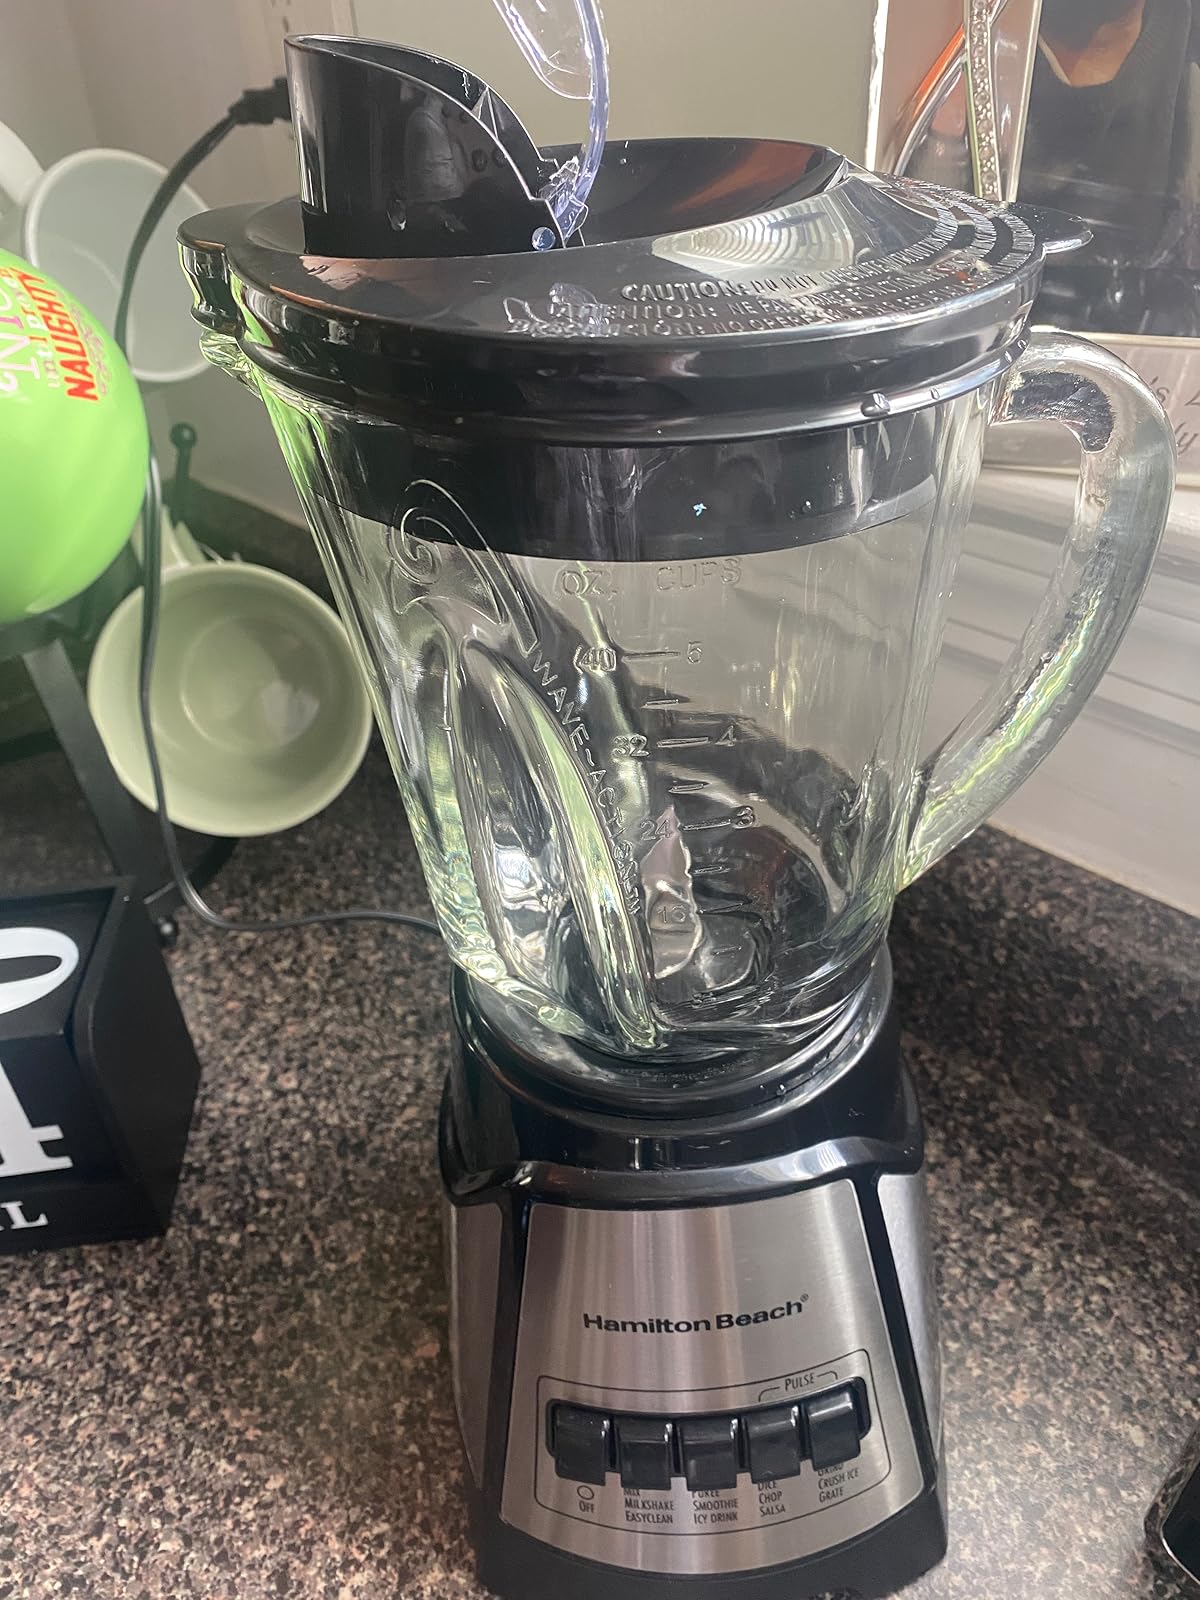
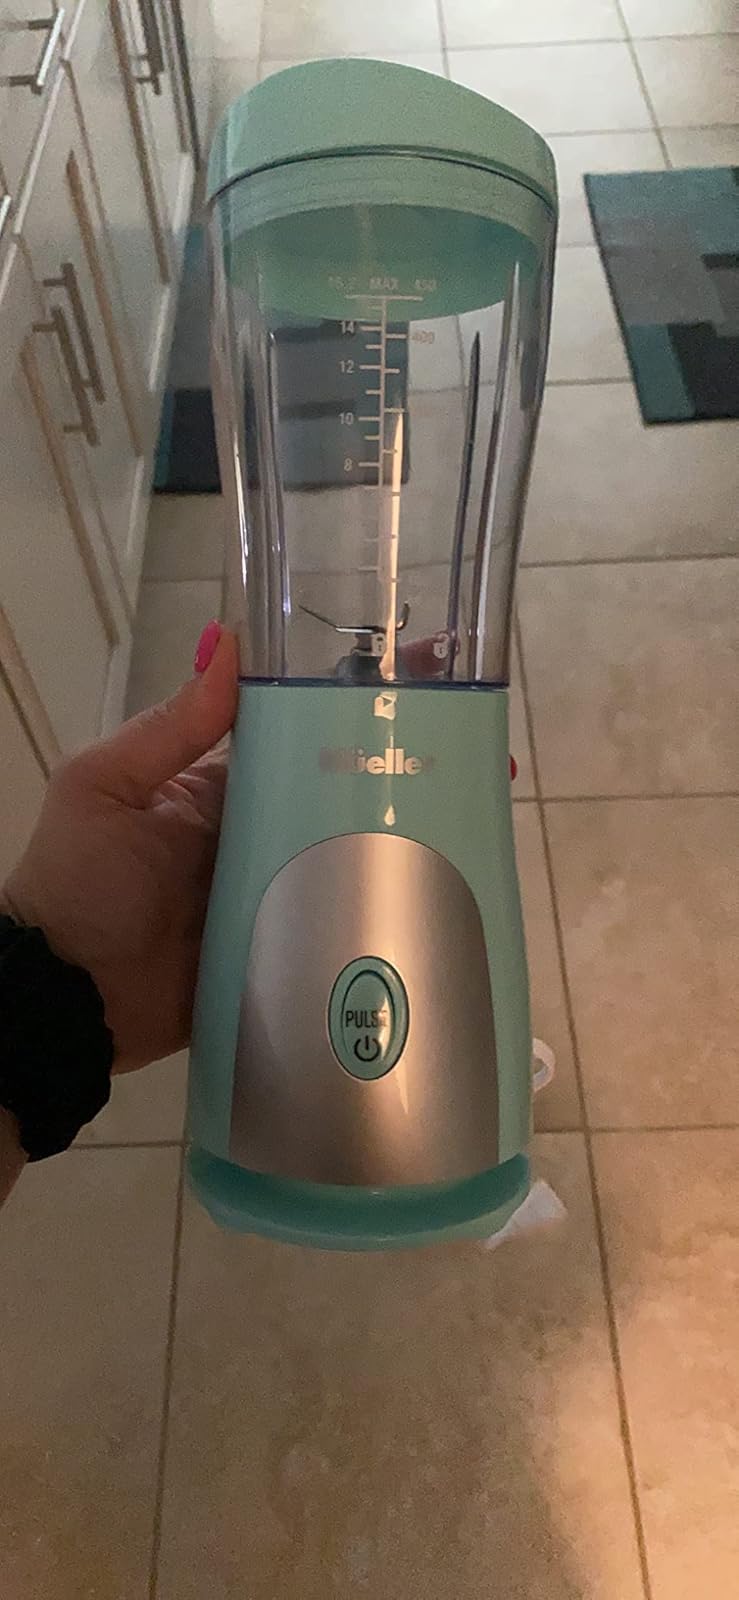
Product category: items_blender
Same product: no